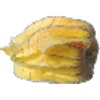
Label: Physalis with Husk 1